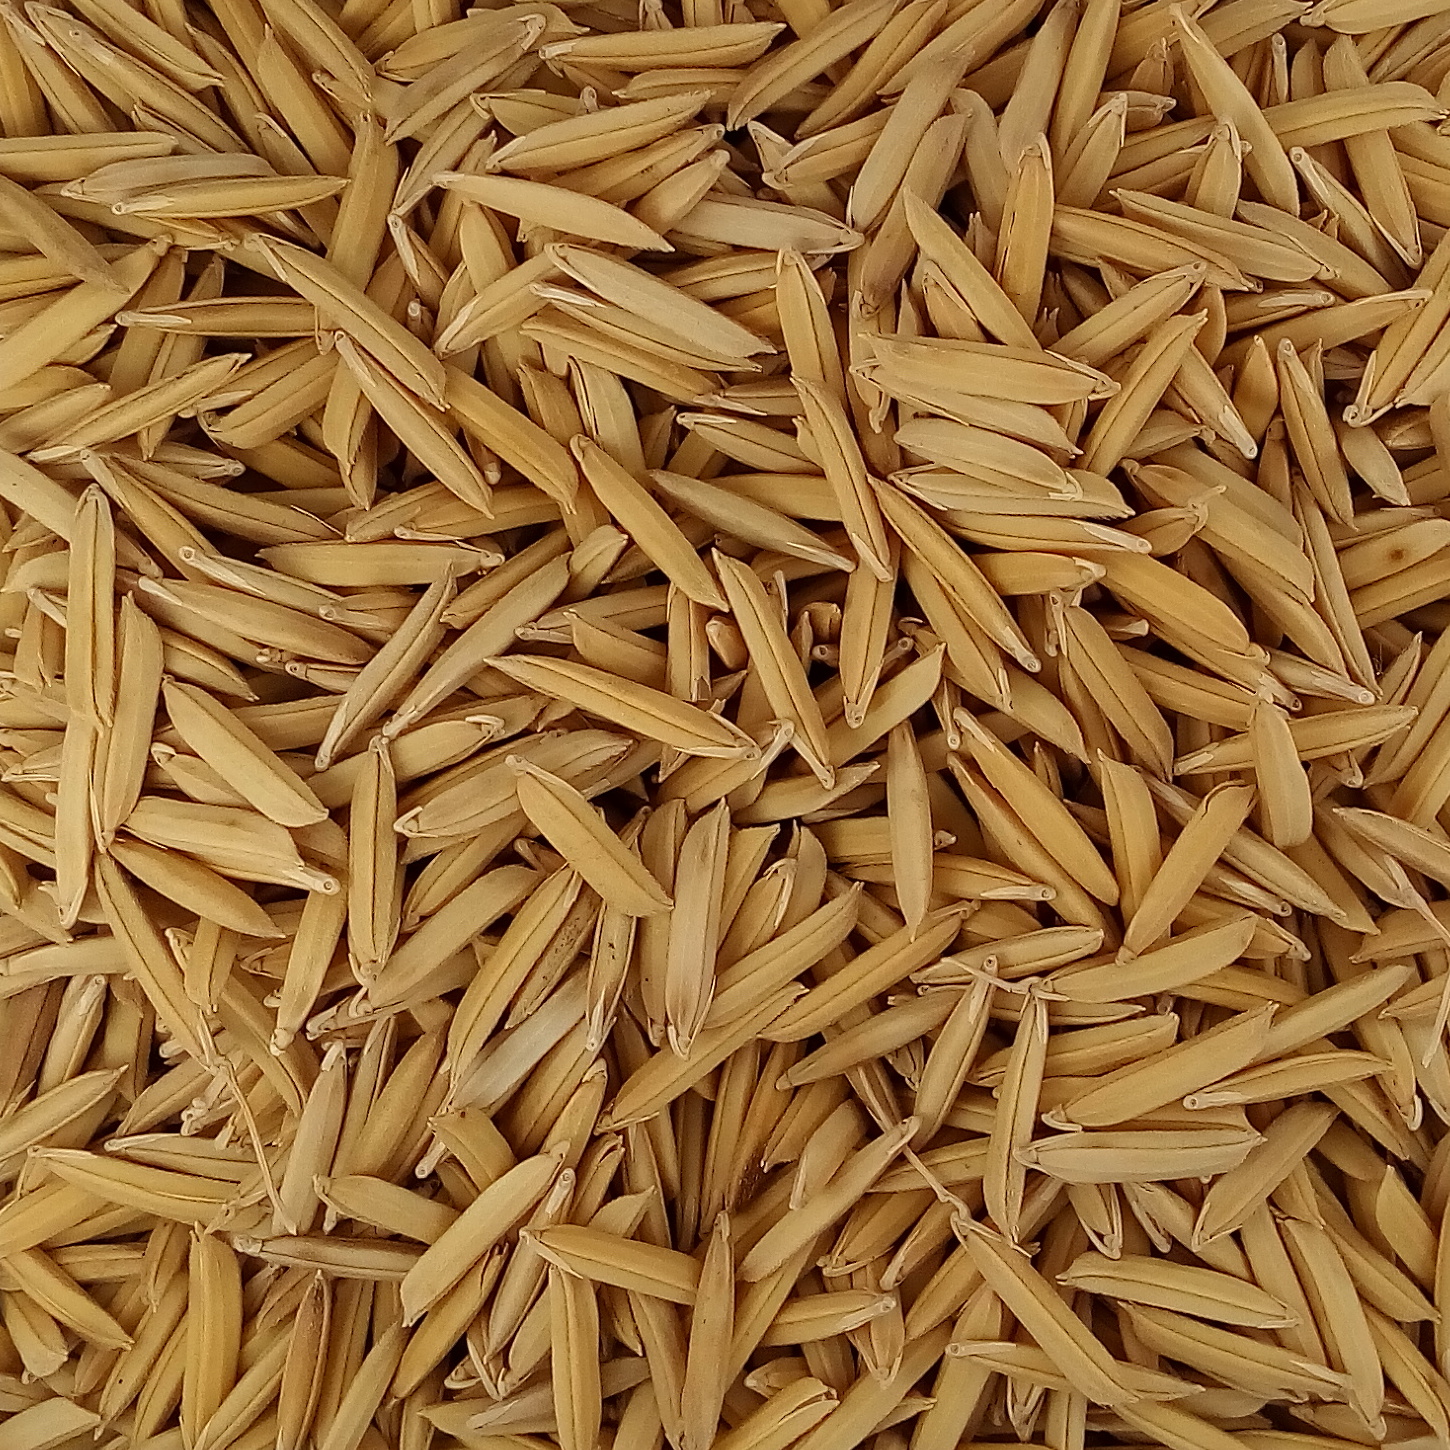
Rice seed variety: 1509